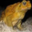
Label: frog